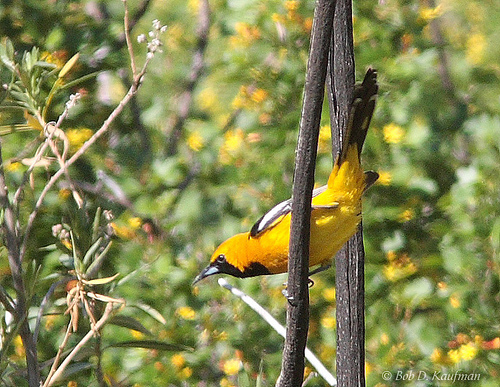
the bird is bright yellow with a black tail and sharp beak.
the bird has a small black eyering and a yellow breast.
this little bird is mostly yellow with a black neck and superciliary, and white primaries.
this is a yellow bird with a white wing, a black throat and a pointy black bill.
this little bird is mostly yellow with a black neck and short pointy bill.
this bird is yellow with black and has a long, pointy beak.
this bird is yellow and black in color, with a sharp curved beak.
the bird has a yellow belly and breast and black throat.
a bright yellow bird with a pointy black beak and small eyes.
this yellow bird has a black throat and breast, white wings, and a pointed beak.
Species: Hooded Oriole